Military of the Jin dynasty (1115–1234)

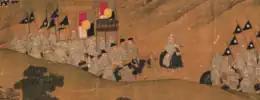
Cataphracts with Jin dynasty (Jurchen) flags. "Ruiyingtu" ("Illustrations of Auspicious Omens"), Song dynasty painting.

The military of the Jin dynasty, officially known as the Great Jin, was the military force of an imperial dynasty of China, founded by rulers of Jurchen origin, that ruled over northern China between 1115 and 1234.